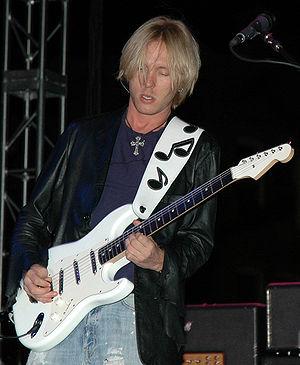
Kenny Wayne Shepherd, né Kenny Wayne Brobst le 12 juin 1977 à Shreveport, Louisiane, est un chanteur guitariste américain de blues.